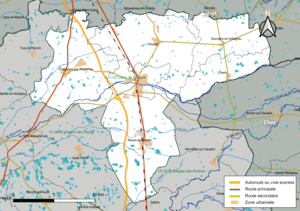
Carte de la communauté de communes Cœur de Sologne, département de Loir-et-Cher, France. Composition au 1er janvier 2019.
La communauté de communes Cœur de Sologne est une communauté de communes française, située dans le département